Sir Charles Legard, 11th Baronet

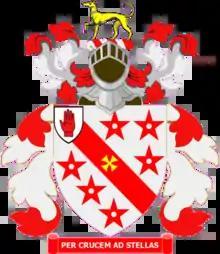
Sir Charles's armorial achievement

Sir Charles Legard, 11th Baronet (2 April 1846 – 6 December 1901) was a Conservative Party politician.